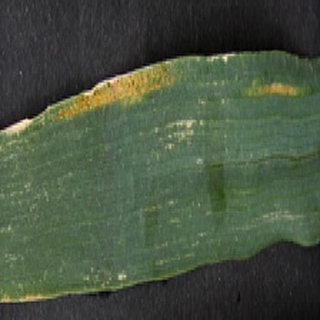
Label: wheat_yellow_rust